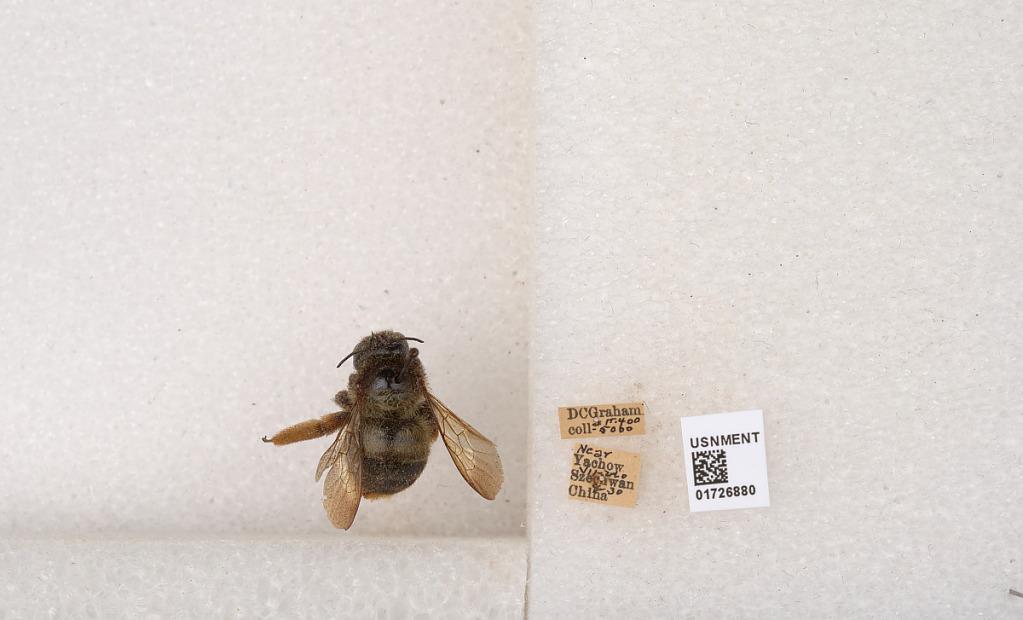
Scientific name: Xylocopa (Mesotrichia) latipes (Drury)
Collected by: D. Graham
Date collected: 1920-7-2
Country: China
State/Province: Sichuan
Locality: Near Yachow